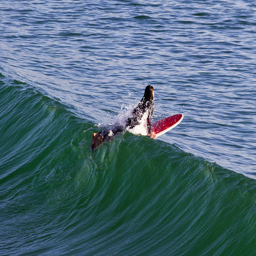
This person is riding the waves on the water.
a person surfing on very strong waves in an ocean
A person laying on a red surf board while a wave passes.
A surfer is riding the top of an ocean wave.
A person surfing over a wave in a body of water.